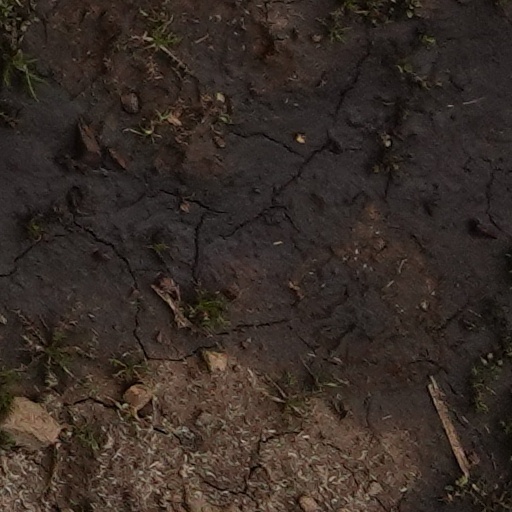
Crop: wheat